Kharagauli Municipality

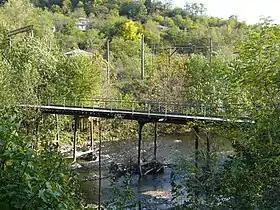
Chkherimela bridge in Lashe

The industry was developed during the Soviet rule. There were Food processing, mining, timber, wine, dairy and furniture factories. The scale of the industry has shrunk considerably after the collapse of Soviet Union. District industrial enterprises from notable bentwood furniture factories to mineral resources exploitation areas such as Marble (short), granite (Vakha, Moliti), sabordiure, building stone and more. The district developed folk crafts such as earthenware, pots, pitchers. Clay pottery and such.